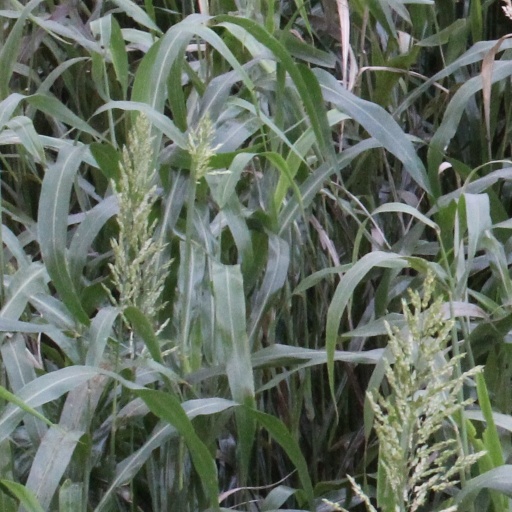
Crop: sorghum